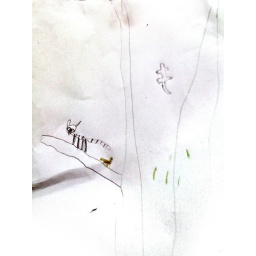
Leon - animals in a tree